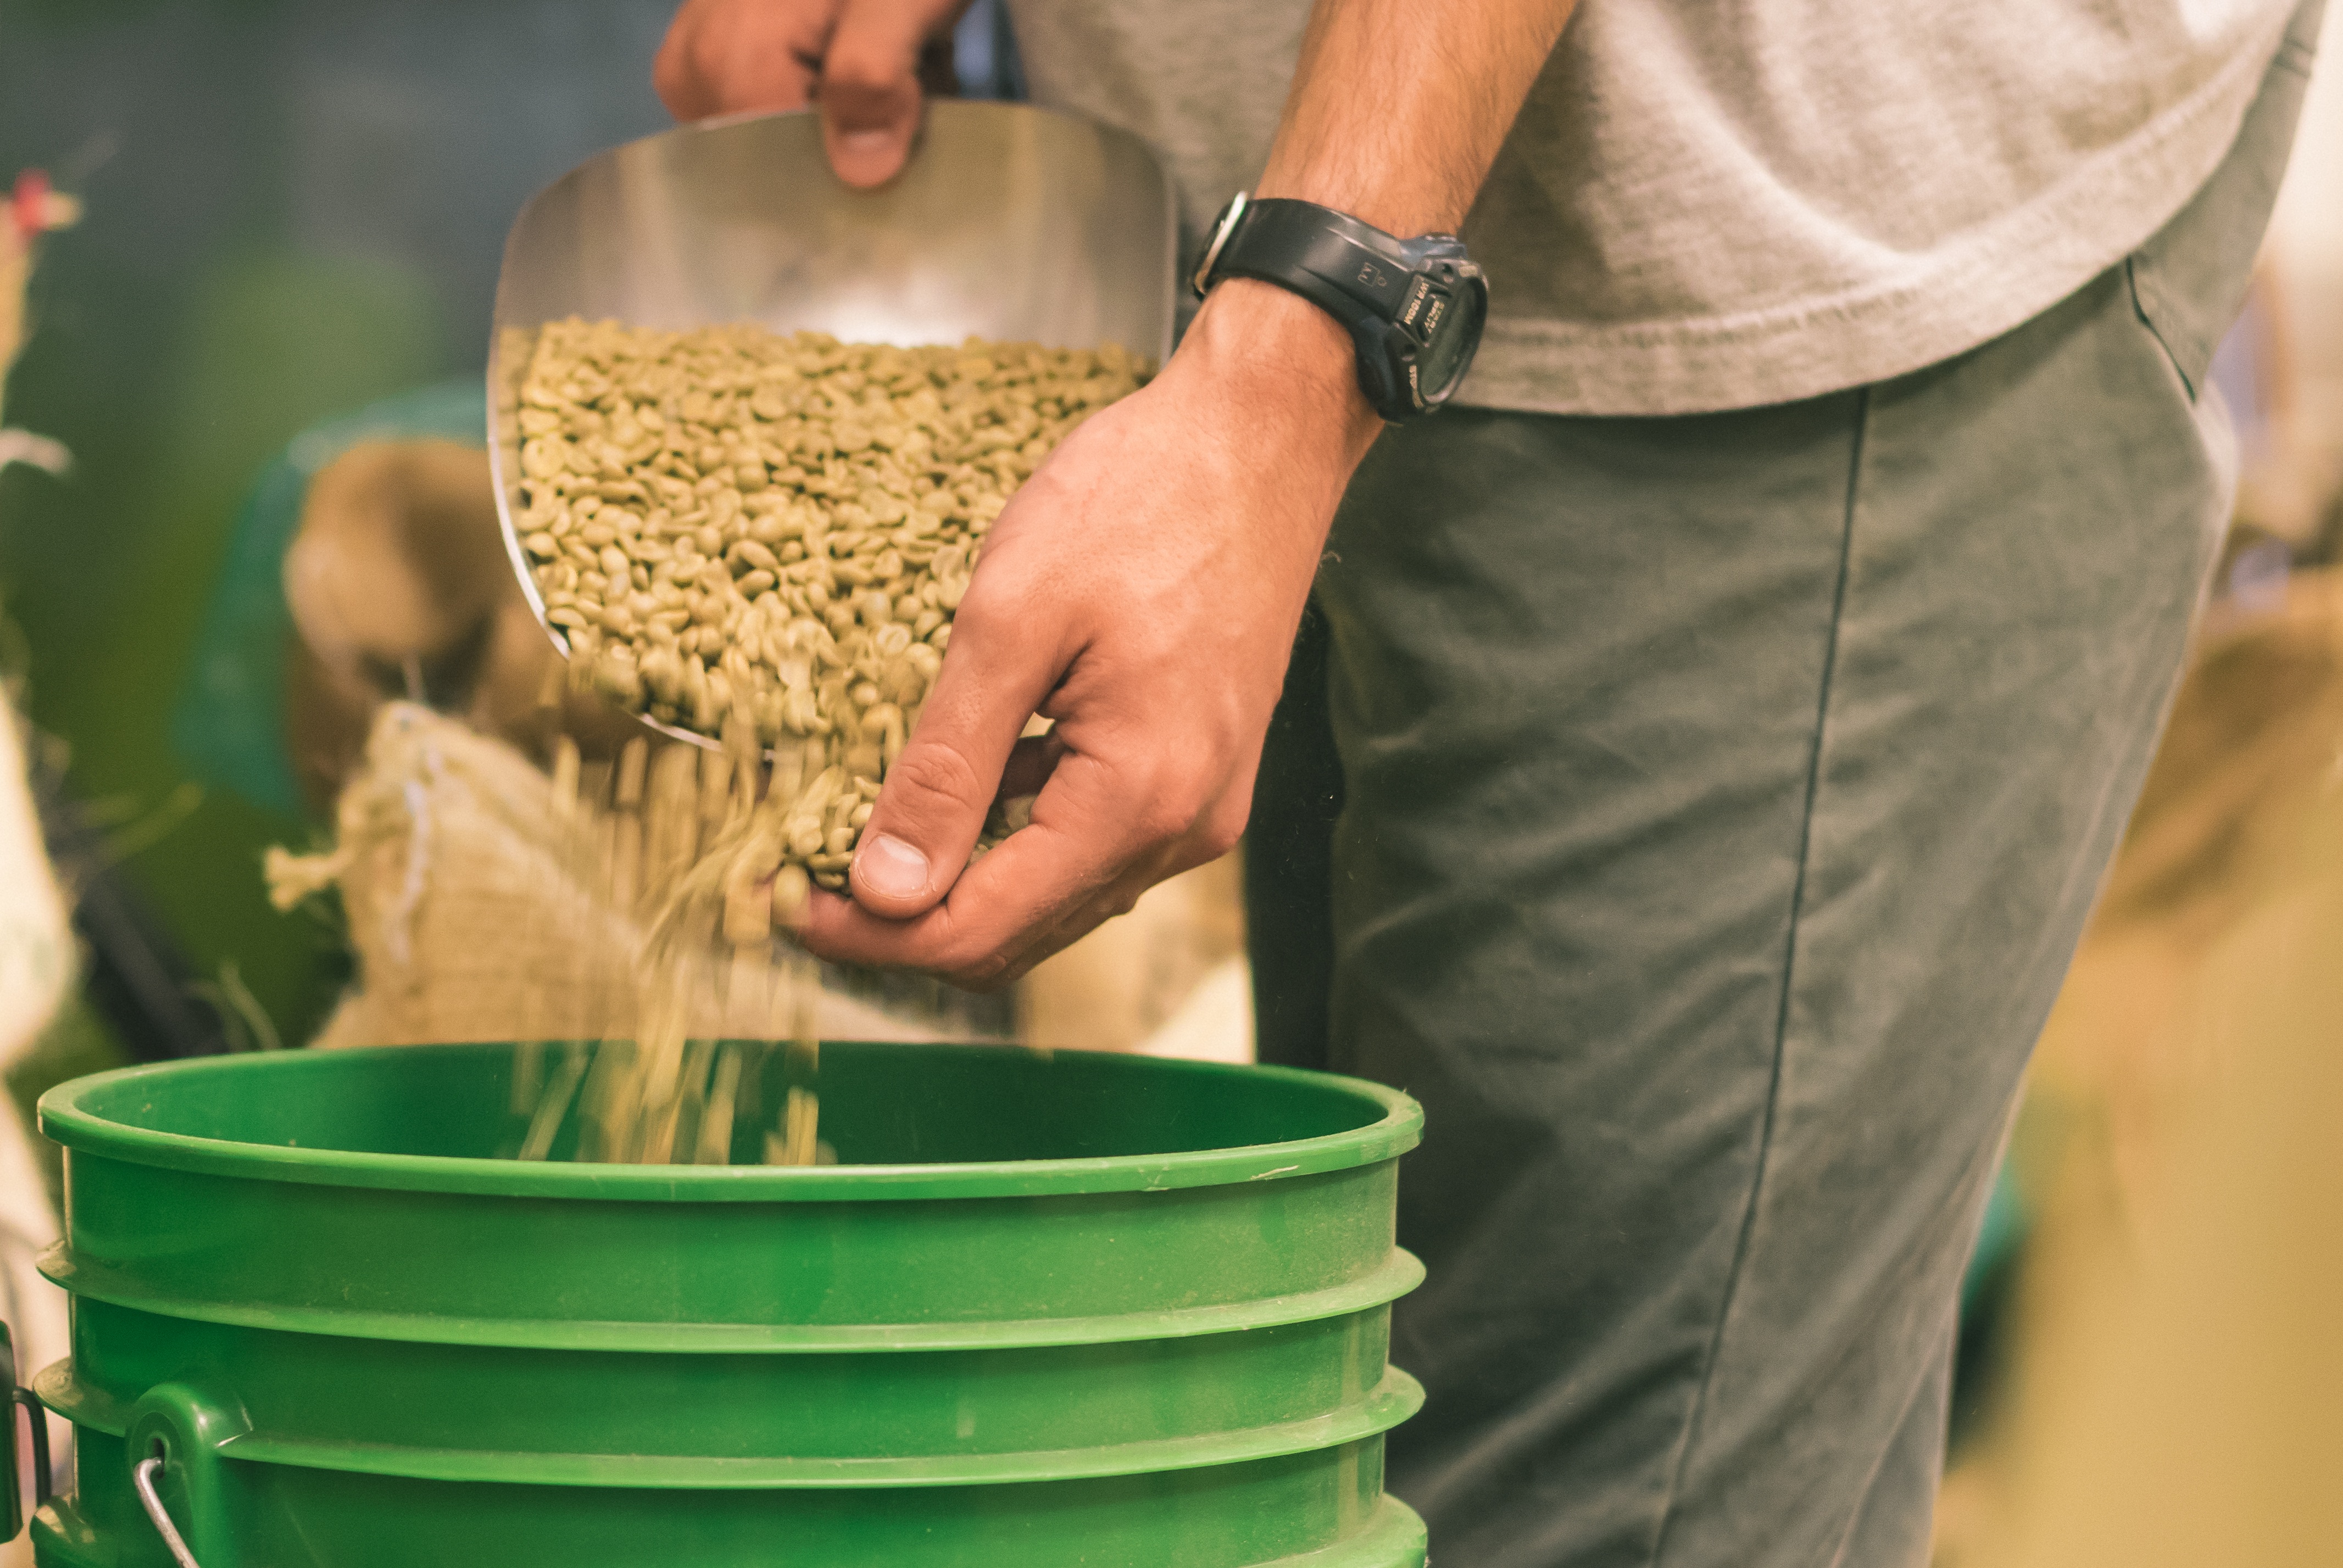
play, green, sense